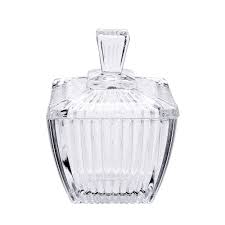
Label: glass